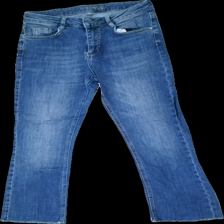
View: front
Type: Jeans
Category: Ladies
Brand: Kappahl
Colors: Blue
Material: 70% cotton, 30% viscose
Cut: Regular
Size: 34
Season: All
Trend: Denim
Holes: Minor
Price range: <50
Recommended usage: Export